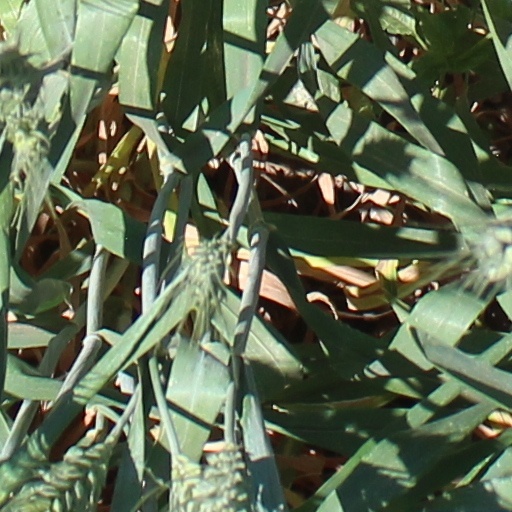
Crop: wheat